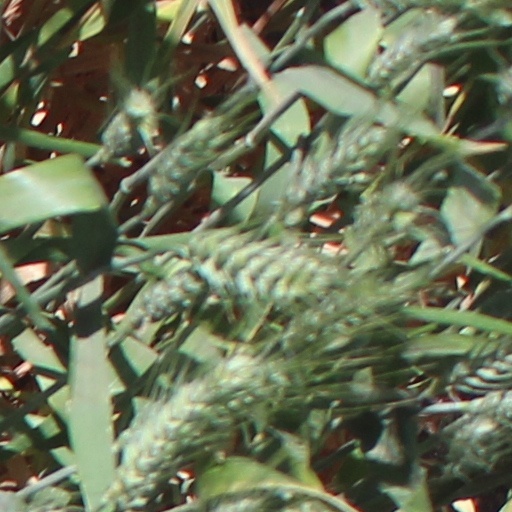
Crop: wheat